Vehicle registration plates of Oregon

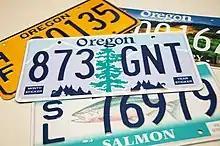
Some of Oregon's current license plate designs

In 1956, the United States, Canada, and Mexico came to an agreement with the American Association of Motor Vehicle Administrators, the Automobile Manufacturers Association and the National Safety Council that standardized the size for license plates for vehicles (except those for motorcycles) at in height by in width, with standardized mounting holes. The 1955 (dated 1956) issue was the first Oregon license plate that complied with these standards.